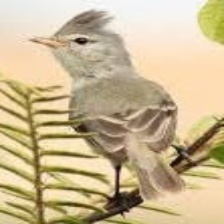
Species: NORTHERN BEARDLESS TYRANNULET
Scientific name: CAMPTOSTOMA IMBERBE